Carl Aarsleff

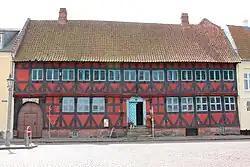
Mads Lerches Gård at Østfyns Museer in Nyborg

He became a Knight of the Order of the Dannebrog in 1912. He died in Copenhagen and was buried at Søllerød Kirkegård.